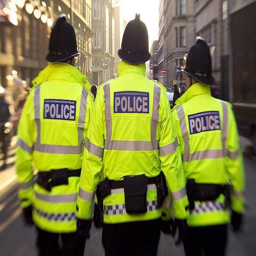
police say they are committed to investigating all reports of crime